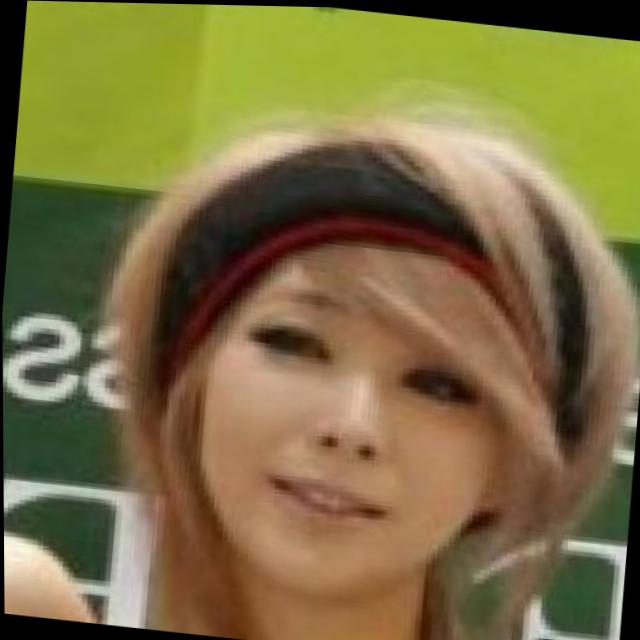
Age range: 45-64